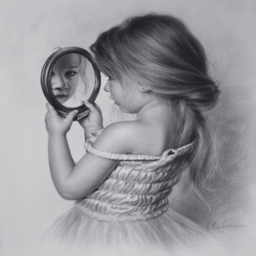
black and white portrait of a little girl with a mirror by dry brush